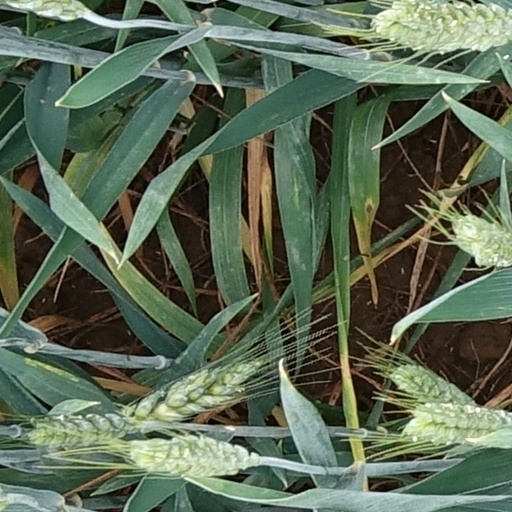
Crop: wheat